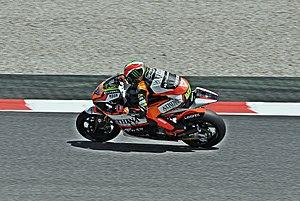
Lorenzo Baldassarri est un pilote de vitesse moto italien.